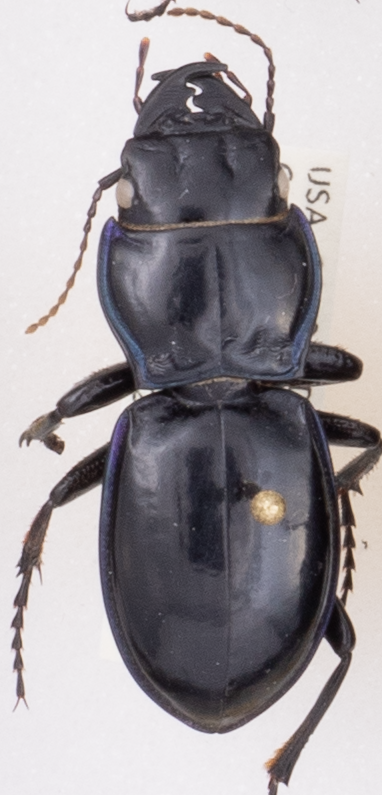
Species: Pasimachus elongatus
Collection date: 2019-07-31
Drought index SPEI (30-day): -0.952
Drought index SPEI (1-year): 0.63
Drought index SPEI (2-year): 0.47